Fukuoka Daiichi High School

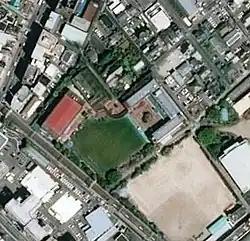

is a secondary school located in Fukuoka, on the Japanese island of Kyushu. The school's Department for International Education is well known for its Tsuzuki International Scholarship/Exchange Program which allows Japanese and overseas students to live and study alongside each other in the Fukuoka Daiichi High School Guest House.